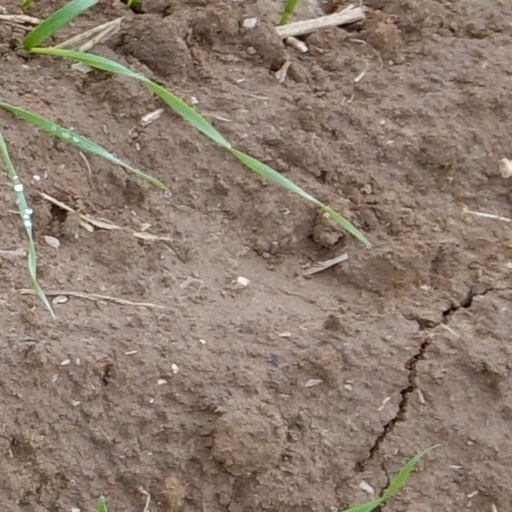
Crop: wheat